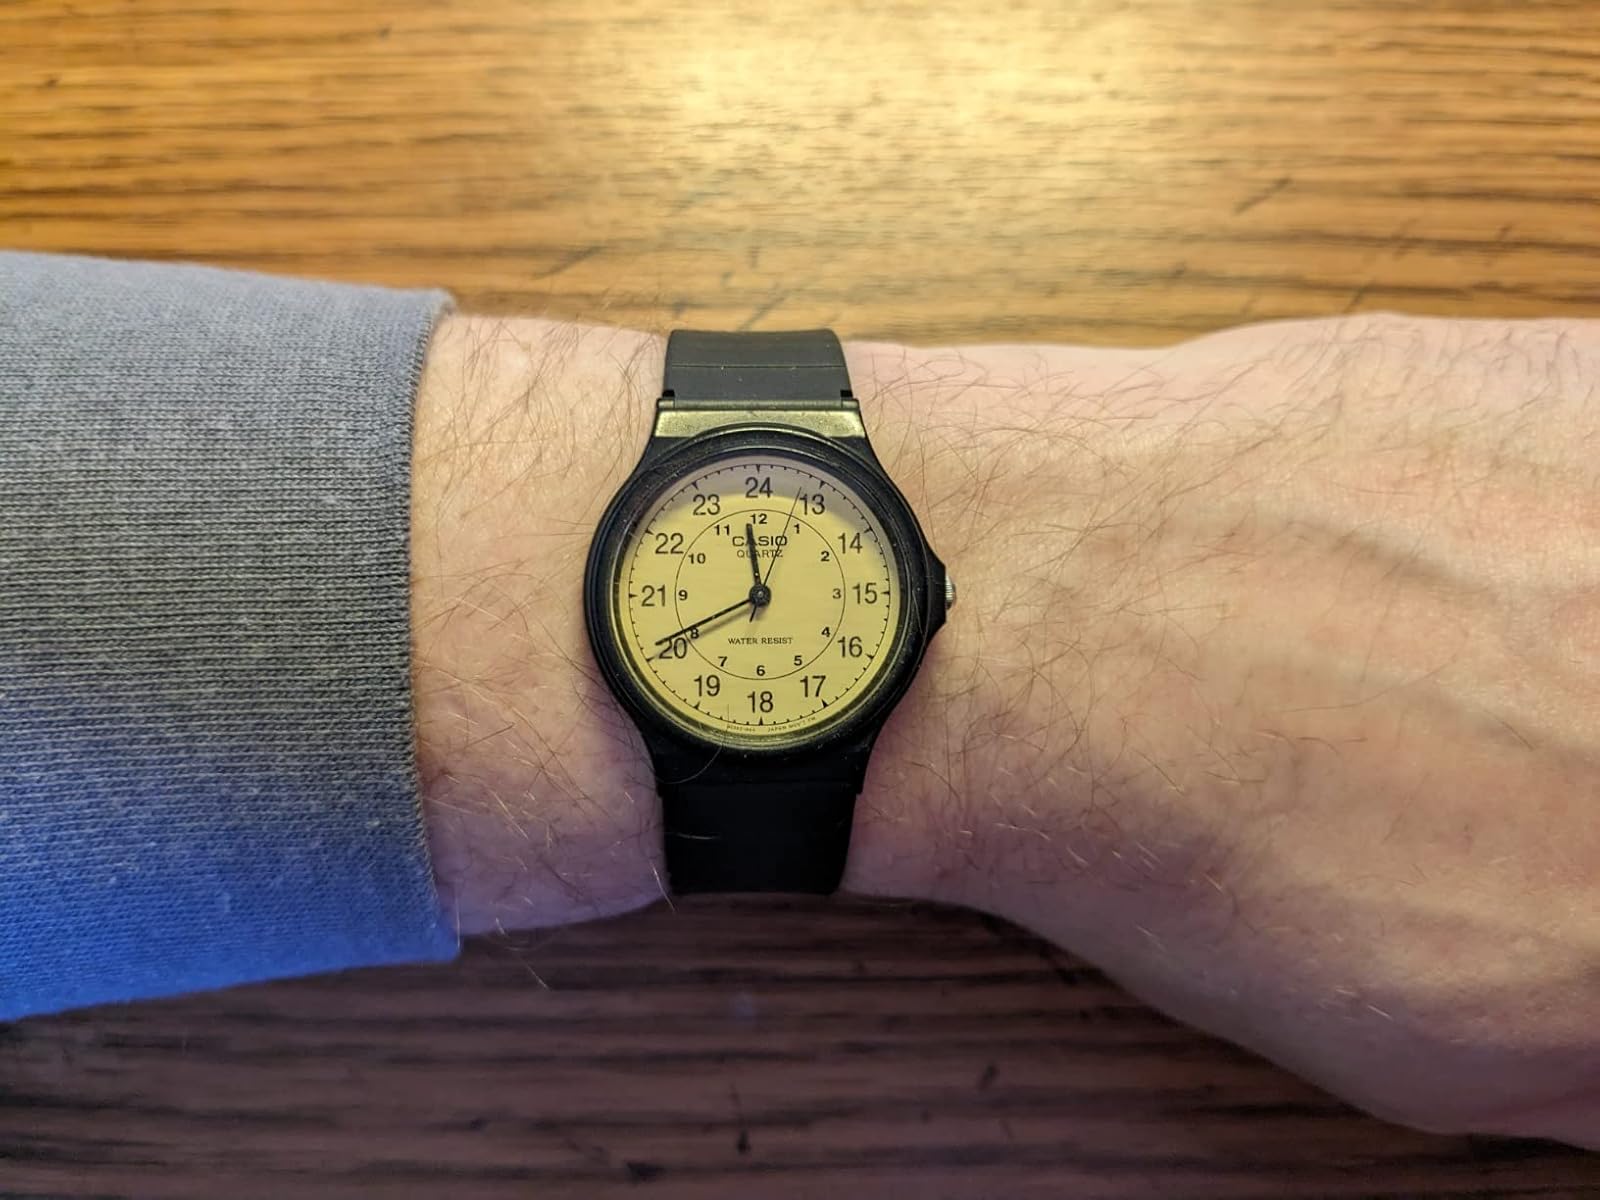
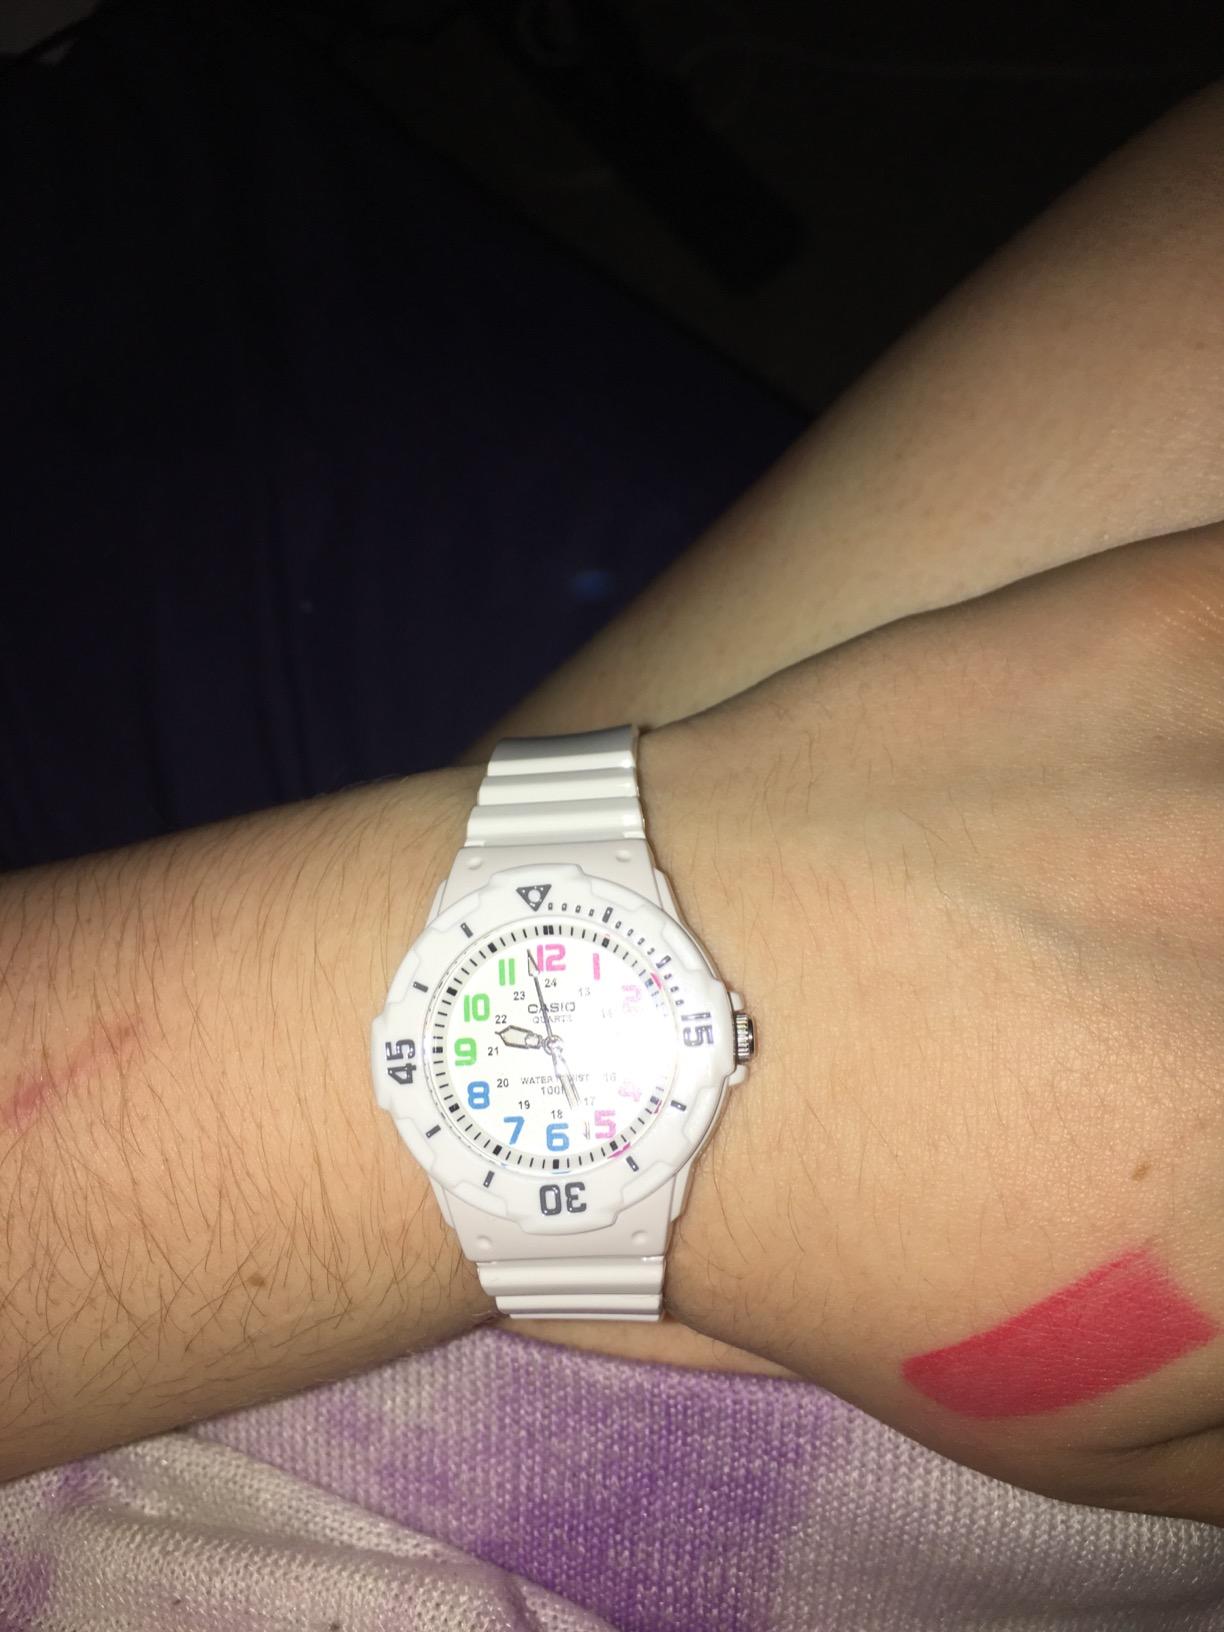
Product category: accessories_watch
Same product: no